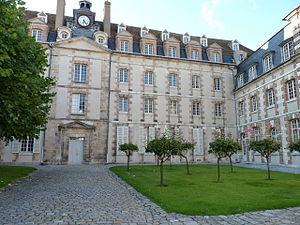
Ancien séminaire Saint-Charles, ancien bâtiment des Archives Départementales, 11 rue du Cardinal-Pie, Chartres, Eure-et-Loir (France).
Noël Carlotti est un prêtre et résistant français.
Les archives départementales d'Eure-et-Loir sont un service du conseil départemental d'Eure-et-Loir, chargé de collecter les archives, de les classer, les conserver et les mettre à la disposition du public.
Cet article recense les monuments historiques de Chartres, préfecture du département français d'Eure-et-Loir, en région Centre-Val de Loire.